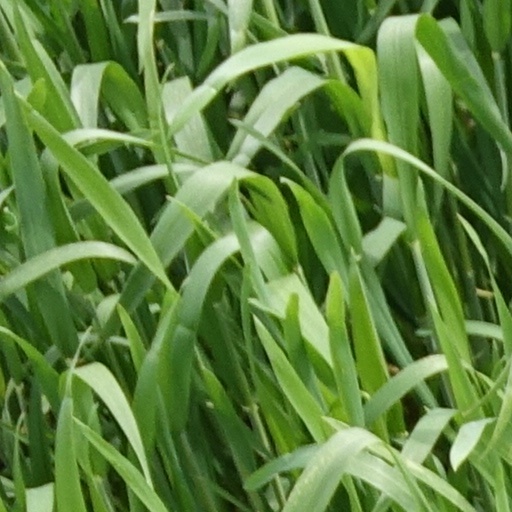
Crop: wheat